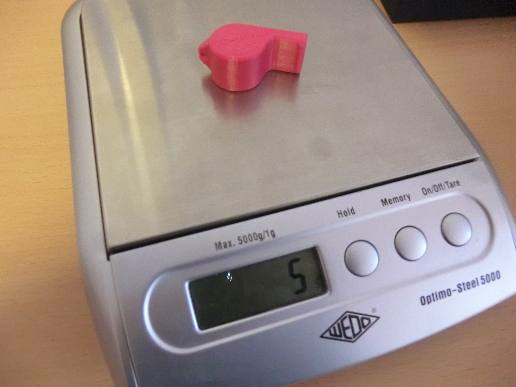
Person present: No